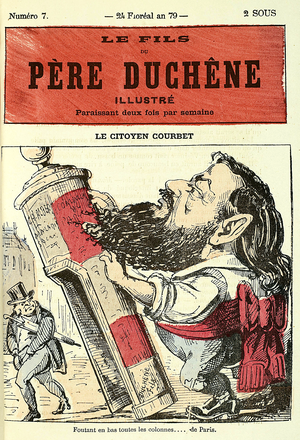
Première page du Père Duchêne représentant Courbet mettent à bas toutes les colonnes de Paris.
Le Fils du père Duchêne illustré est le nom sous lequel parurent 10 numéros du journal Le Père Duchêne, du 21 avril au 24 mai 1871, présentés dans le tableau ci-dessous. La collection permet de suivre de façon imagée les événements les plus marquants de la Commune, le dernier numéro qui a paru pendant la Semaine sanglante représentant même le départ de la Commune.
Gustave Courbet, né le 10 juin 1819 à Ornans et mort le 31 décembre 1877 à La Tour-de-Peilz, est un peintre et sculpteur français, chef de file du courant réaliste.